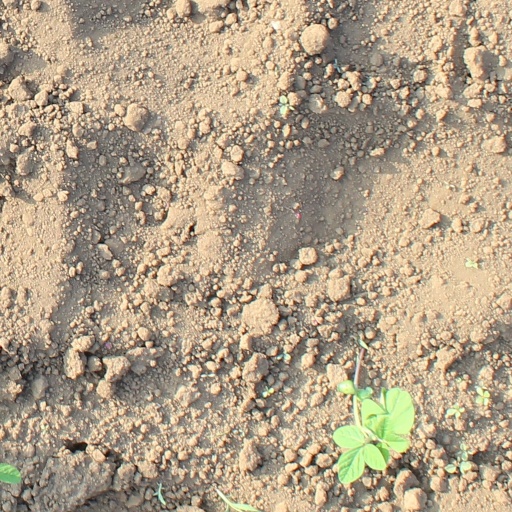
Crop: soybean